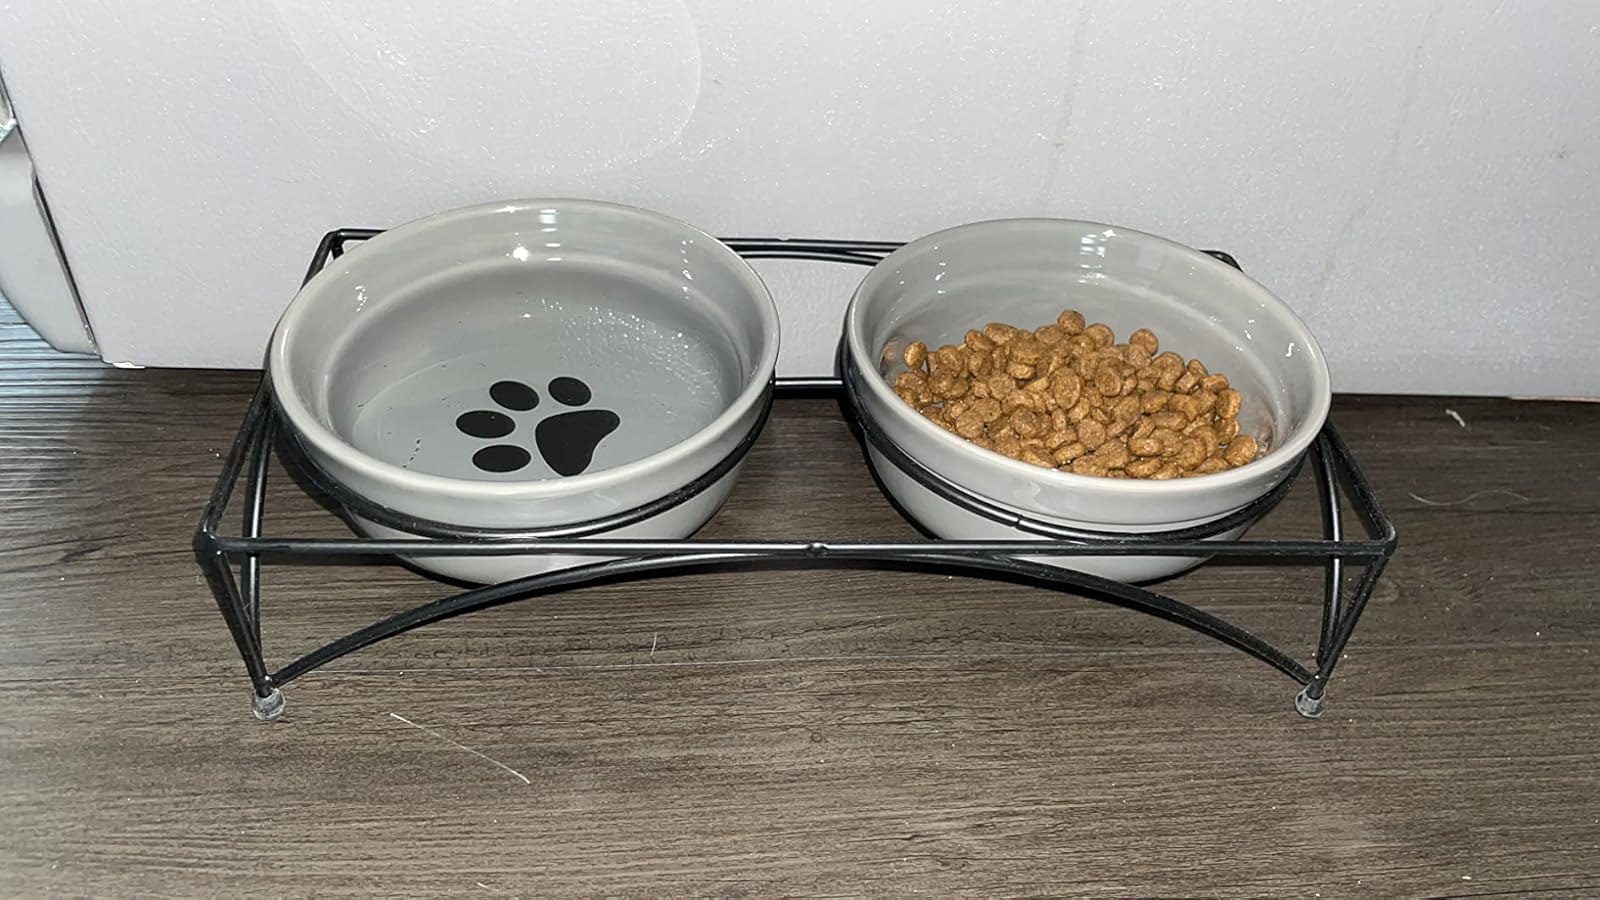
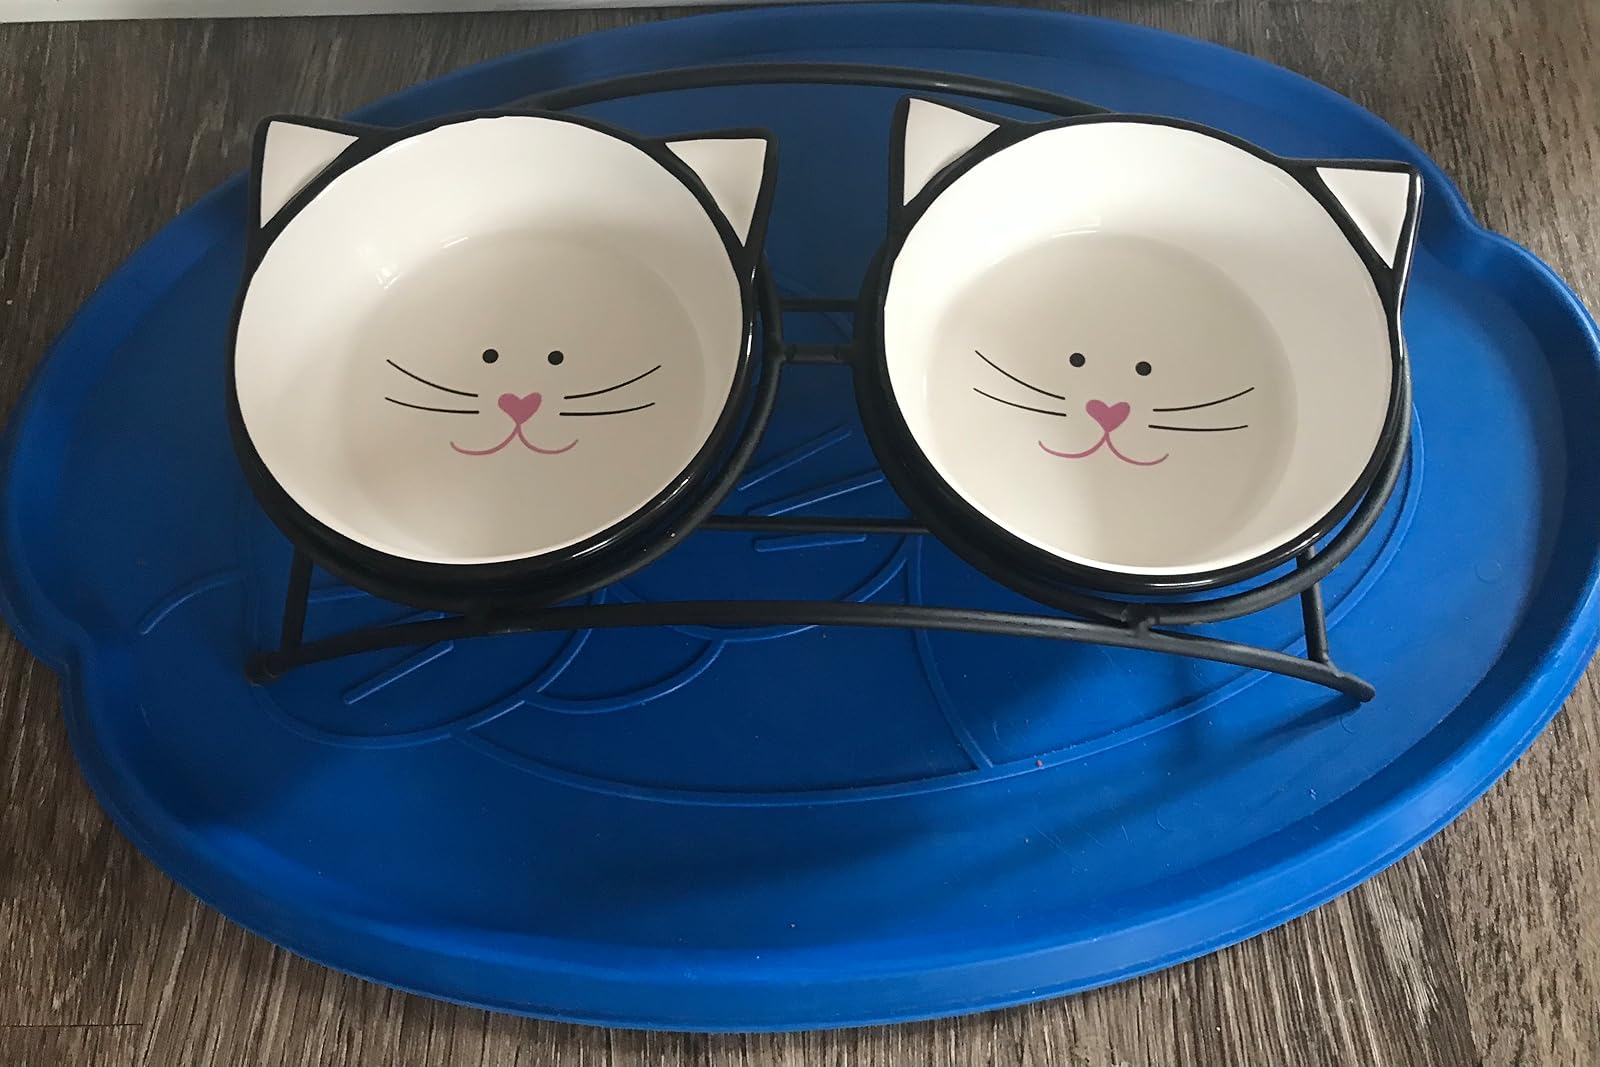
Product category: items_bowl
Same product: no